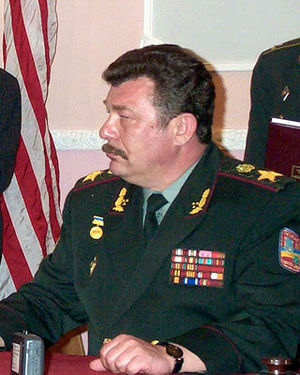
Forsvarsministre fra Ukraine / Liste over forsvarsministre / Ministre efter uafhængigheden
Forsvarministeren er lederen for Ukraines forsvarsministerium, som er ansvarlig for de væbnede styrker i Ukraine; den næststørste militære magt i Europa efter Rusland.